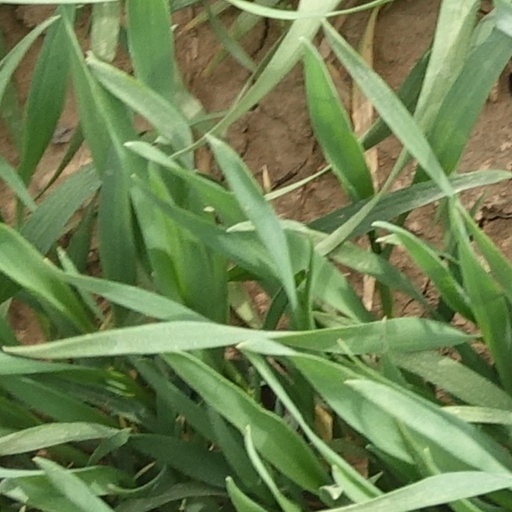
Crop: wheat